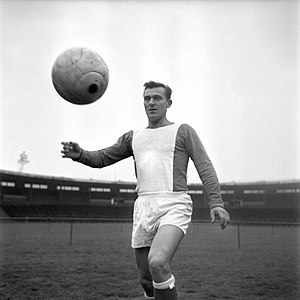
Ernest Schultz
Ernest Schultz var en fransk fodboldspiller og -træner, der spillede som angriber.